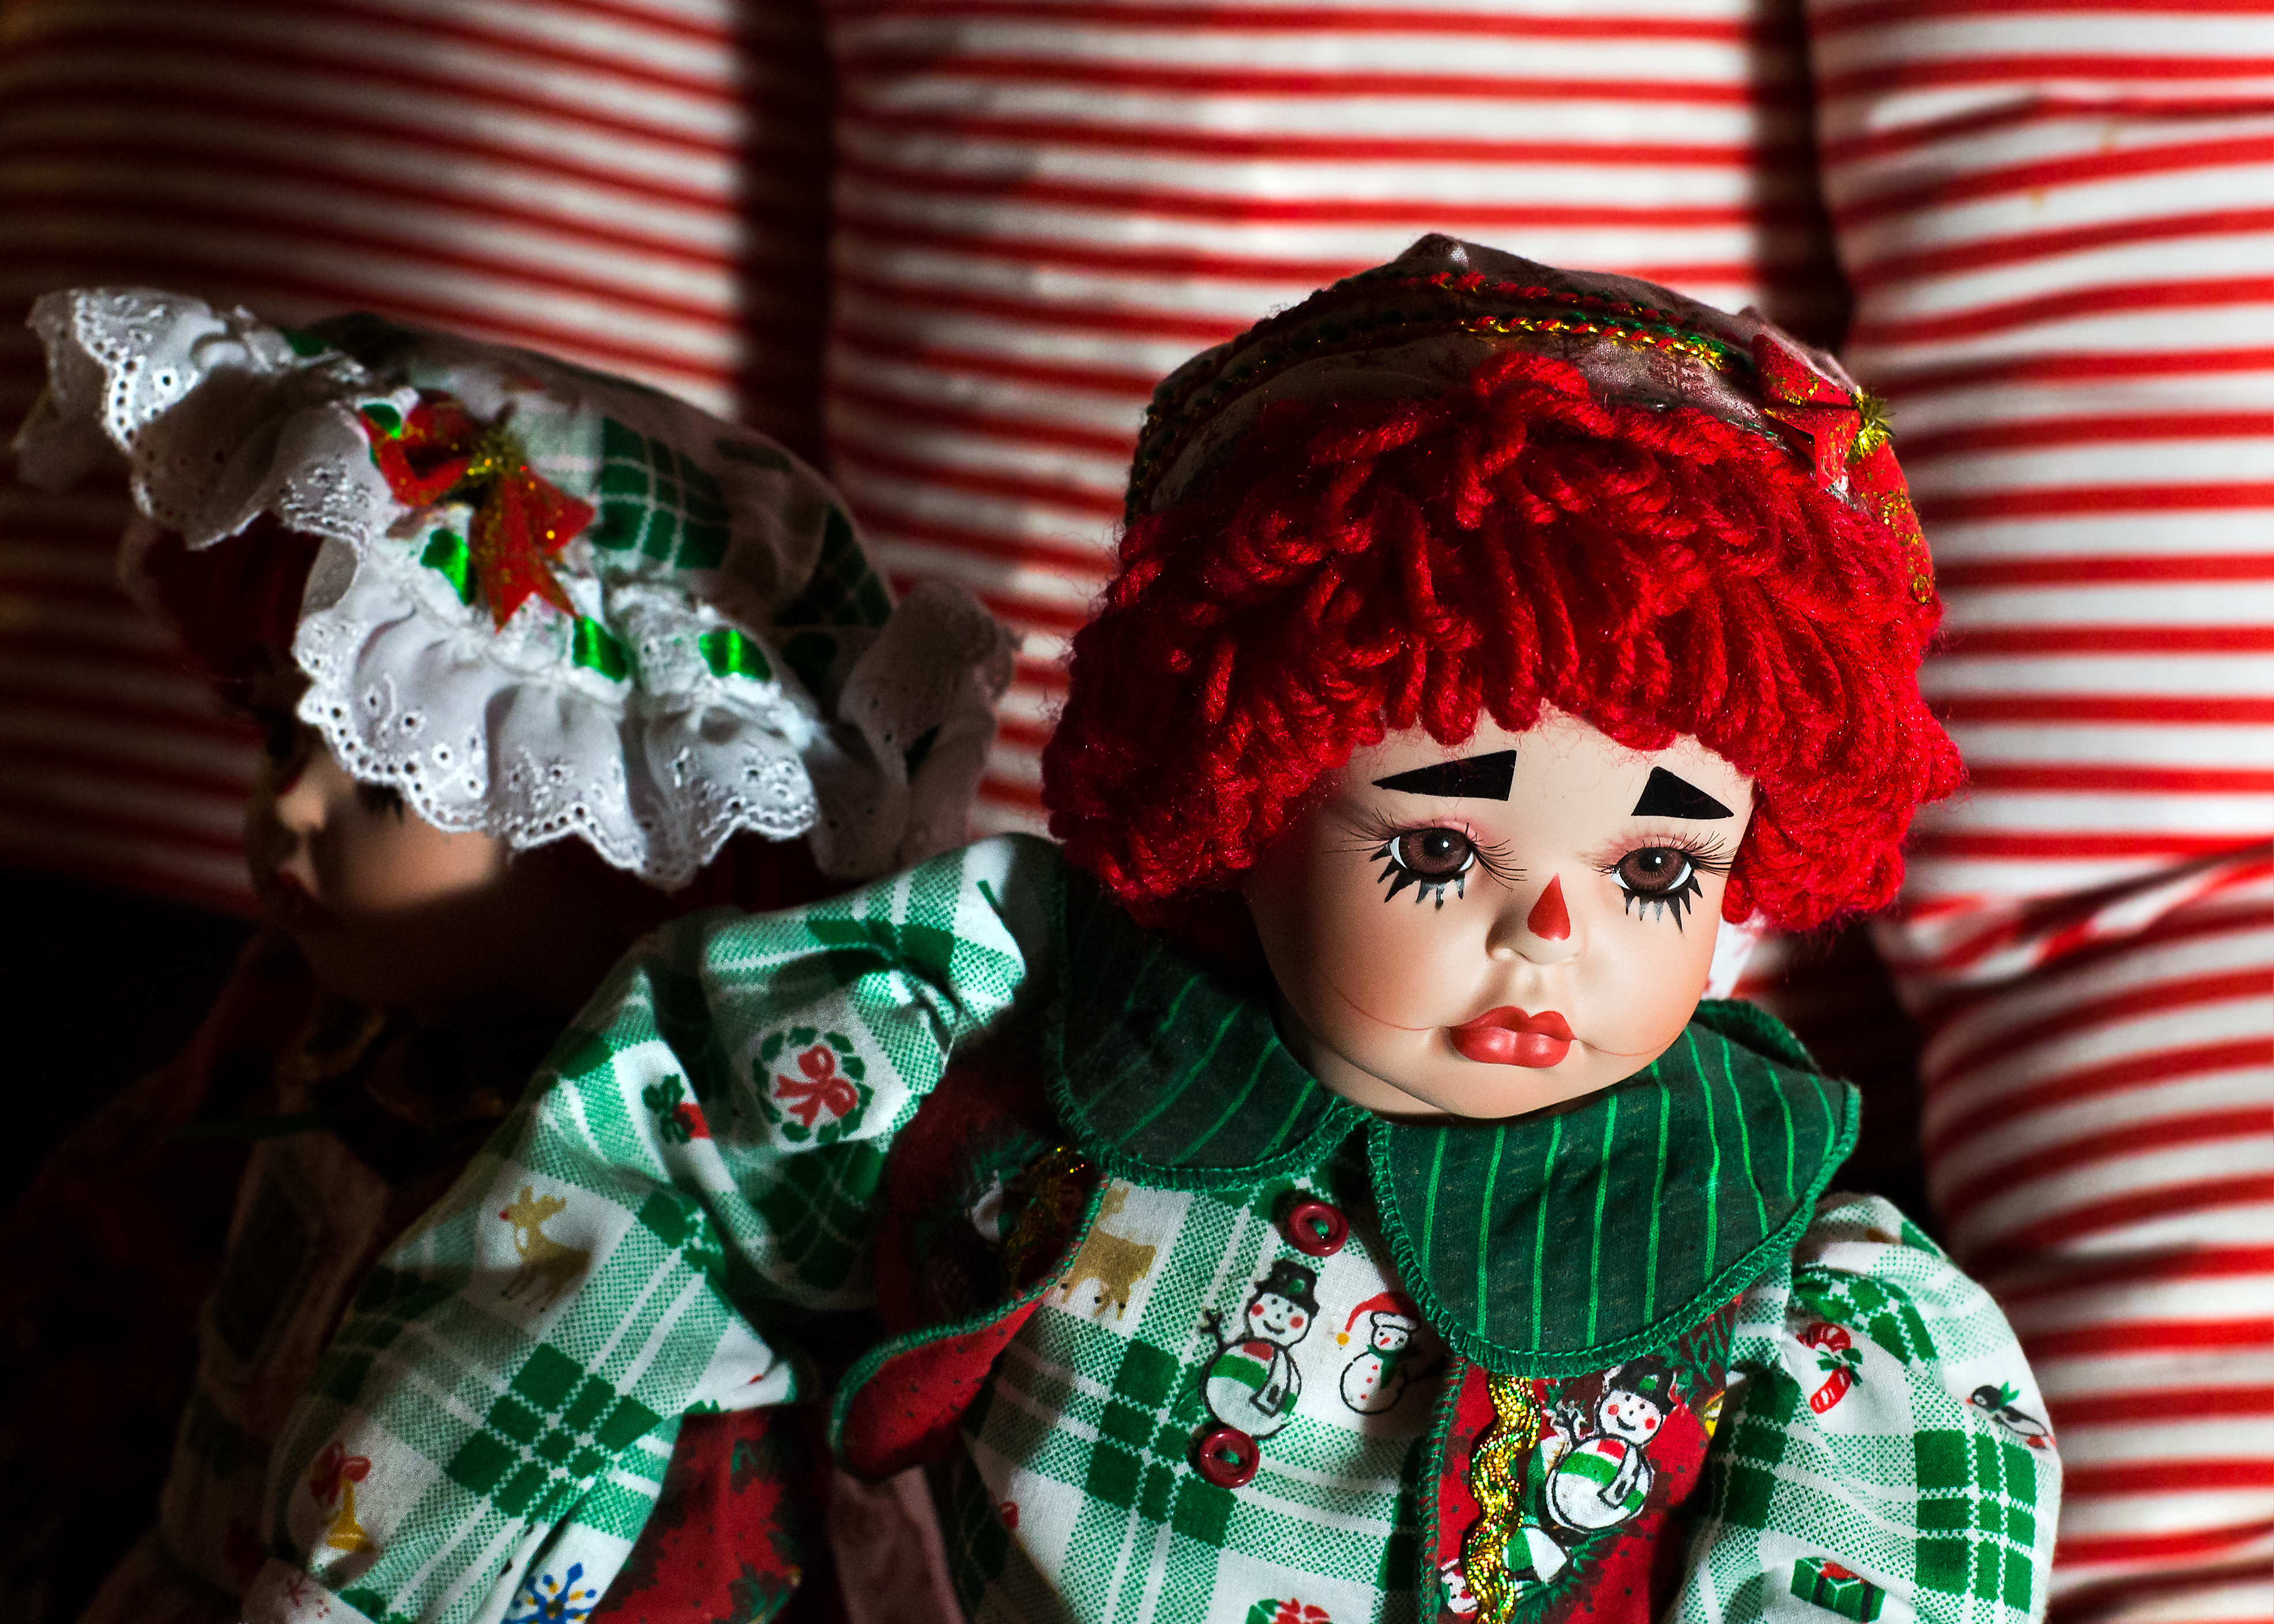
hair, flower, green, red, color, object, colorful, christmas, toy, doll, redhair, porcelain, andy, sweetness, pediophobia, raggedy, raggedyandy